Guernsey bean jar

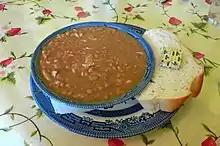
Bean jar at the Cobo Bay Tearooms in Guernsey

Bean jar (Guernésiais: "moussaettes au four"; French: "pot de haricots de Guernesey") is a local dish of the Channel Island of Guernsey. The traditional Guernsey bean jar has been around for centuries, and is still popular today. It is a cassoulet-type bean dish.